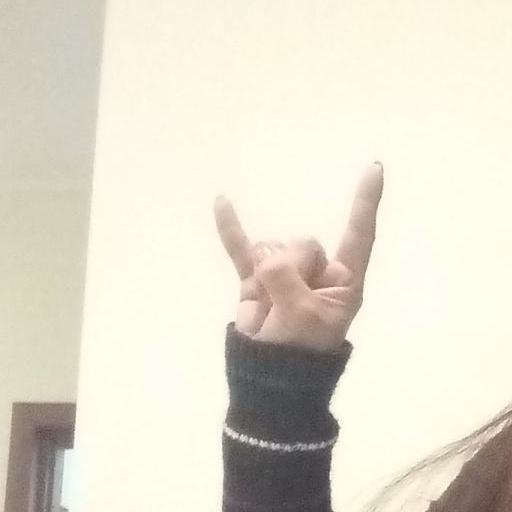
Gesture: rock